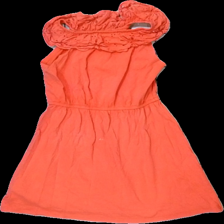
View: back
Type: Dress
Category: Children
Brand: Hamton Republic (Kappahl)
Colors: Pink
Material: 100% bomull
Pattern: Embroidered
Cut: None
Size: 122
Season: All
Stains: Minor
Damage: smuts fläckar
Damage location: middle center
Damage 2: smuts fläck
Damage 2 location: middle center
Damage 3: nopprigt
Damage 3 location: top center
Price range: <50
Recommended usage: Export
Description: klänning med virkad volang